COVID-19 pandemic in Namibia

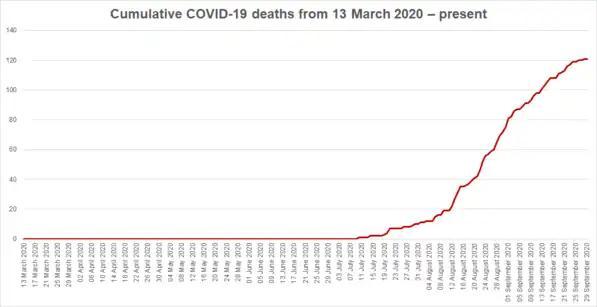
A graph showing the cumulative number of COVID-19 deaths in Namibia since initial day of infection. "Note: As of 29 September 2020."

The first of July marked 80 new cases. 78 were from Walvis Bay and 2 were detected in quarantine facilities. Out of the 80 cases, 54 were males (68%) and the remaining 26 were females (33%). The youngest case was a one-year-old and the oldest was a 61-year-old. All were in stable conditions at that time. The Health Ministry also announced that there is substantial backlog of tests due to increased number of tests carried out.